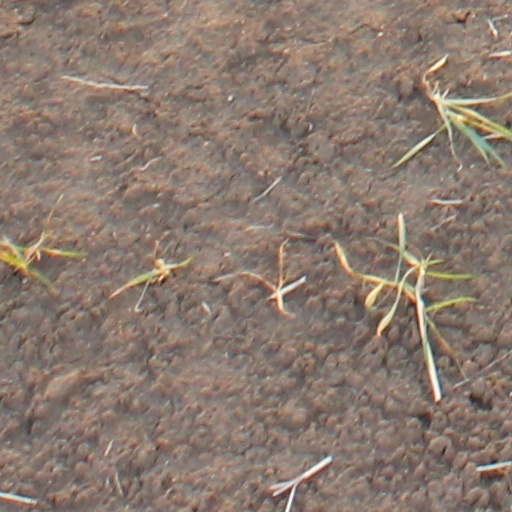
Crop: wheat